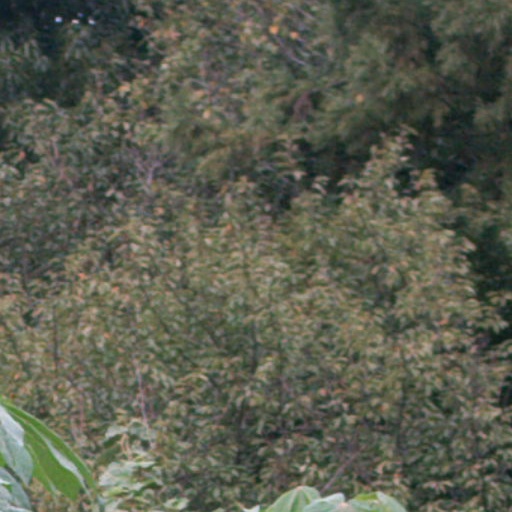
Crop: cassava